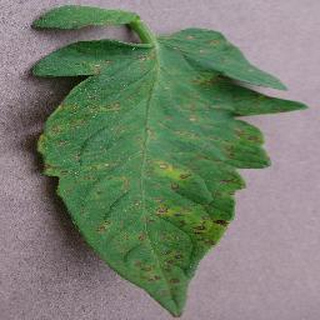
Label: tomato_septoria_leaf_spot